Patrick Bowden

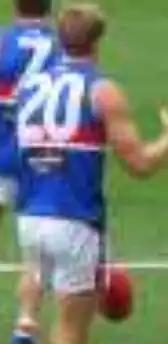
Bowden before a game against Collingwood in April 2004

Patrick Bowden (born 4 August 1981) is a former Australian rules footballer in the Australian Football League.